1979 FIFA World Youth Championship

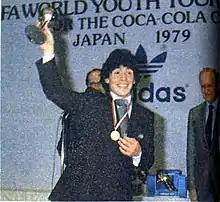
Diego Maradona was awarded the "Golden Ball" as the best player of the tournament

Ramón Díaz of Argentina won the Golden Boot award for scoring eight goals. In total, 83 goals were scored by 48 different players, with none of them credited as own goal.